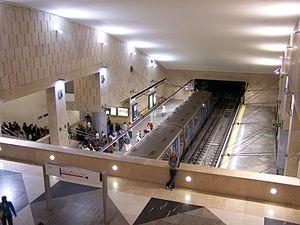
Alameda est une station du métro de Lisbonne sur la ligne verte et la ligne rouge. L'Instituto Superior Técnico se trouve à proximité.